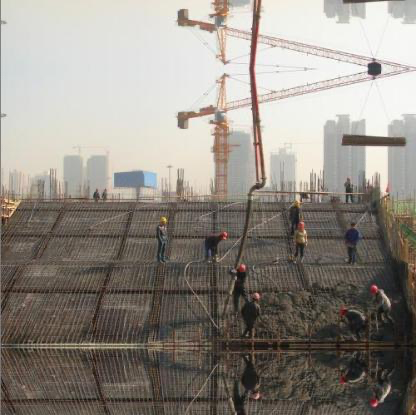
Objects in the image:
label: helmet
label: helmet
label: helmet
label: helmet
label: helmet
label: helmet
label: helmet
label: head
label: helmet
label: helmet
label: helmet